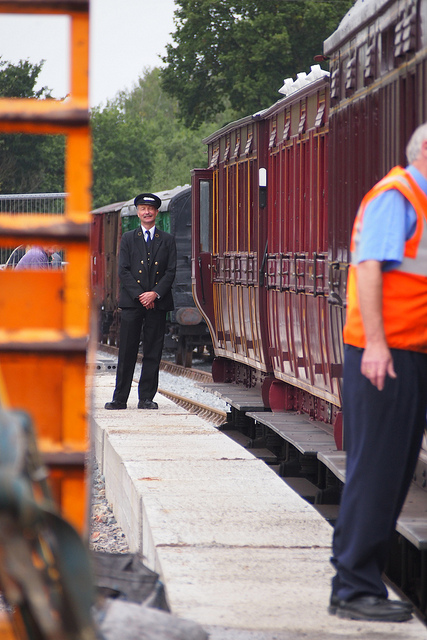
A picture of a person posing by a train.

Two railroad employees examining a long red train.

A man in a uniform stands next to a train.

Two train workers are standing on platform next to a train.

Two people standing outside the train station.